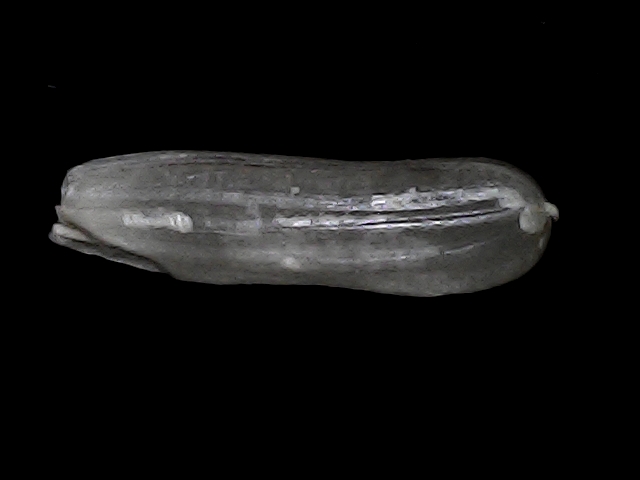
Rice variety: BRRI102